Bruno Zimm (artist)

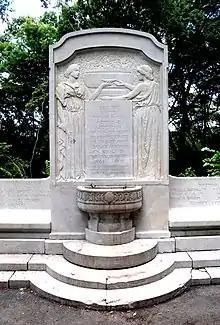
Women's Health Protective Association drinking fountain with bas-relief by Zimm, Riverside Drive and 116th Street, NYC, 1909

Bruno Louis Zimm (December 29, 1867 - November 21, 1943) was an American sculptor. He created a variety of works: fountains, memorials, freestanding sculptures, and architectural sculptures.